Danny J. Petersen

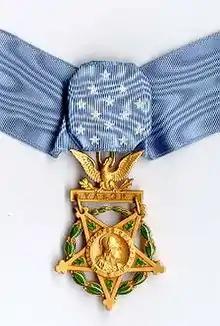
Army Medal of Honor

Danny John Petersen (March 11, 1949 – January 9, 1970) was a United States Army soldier and a recipient of the United States military's highest decoration—the Medal of Honor—for his actions in the Vietnam War.